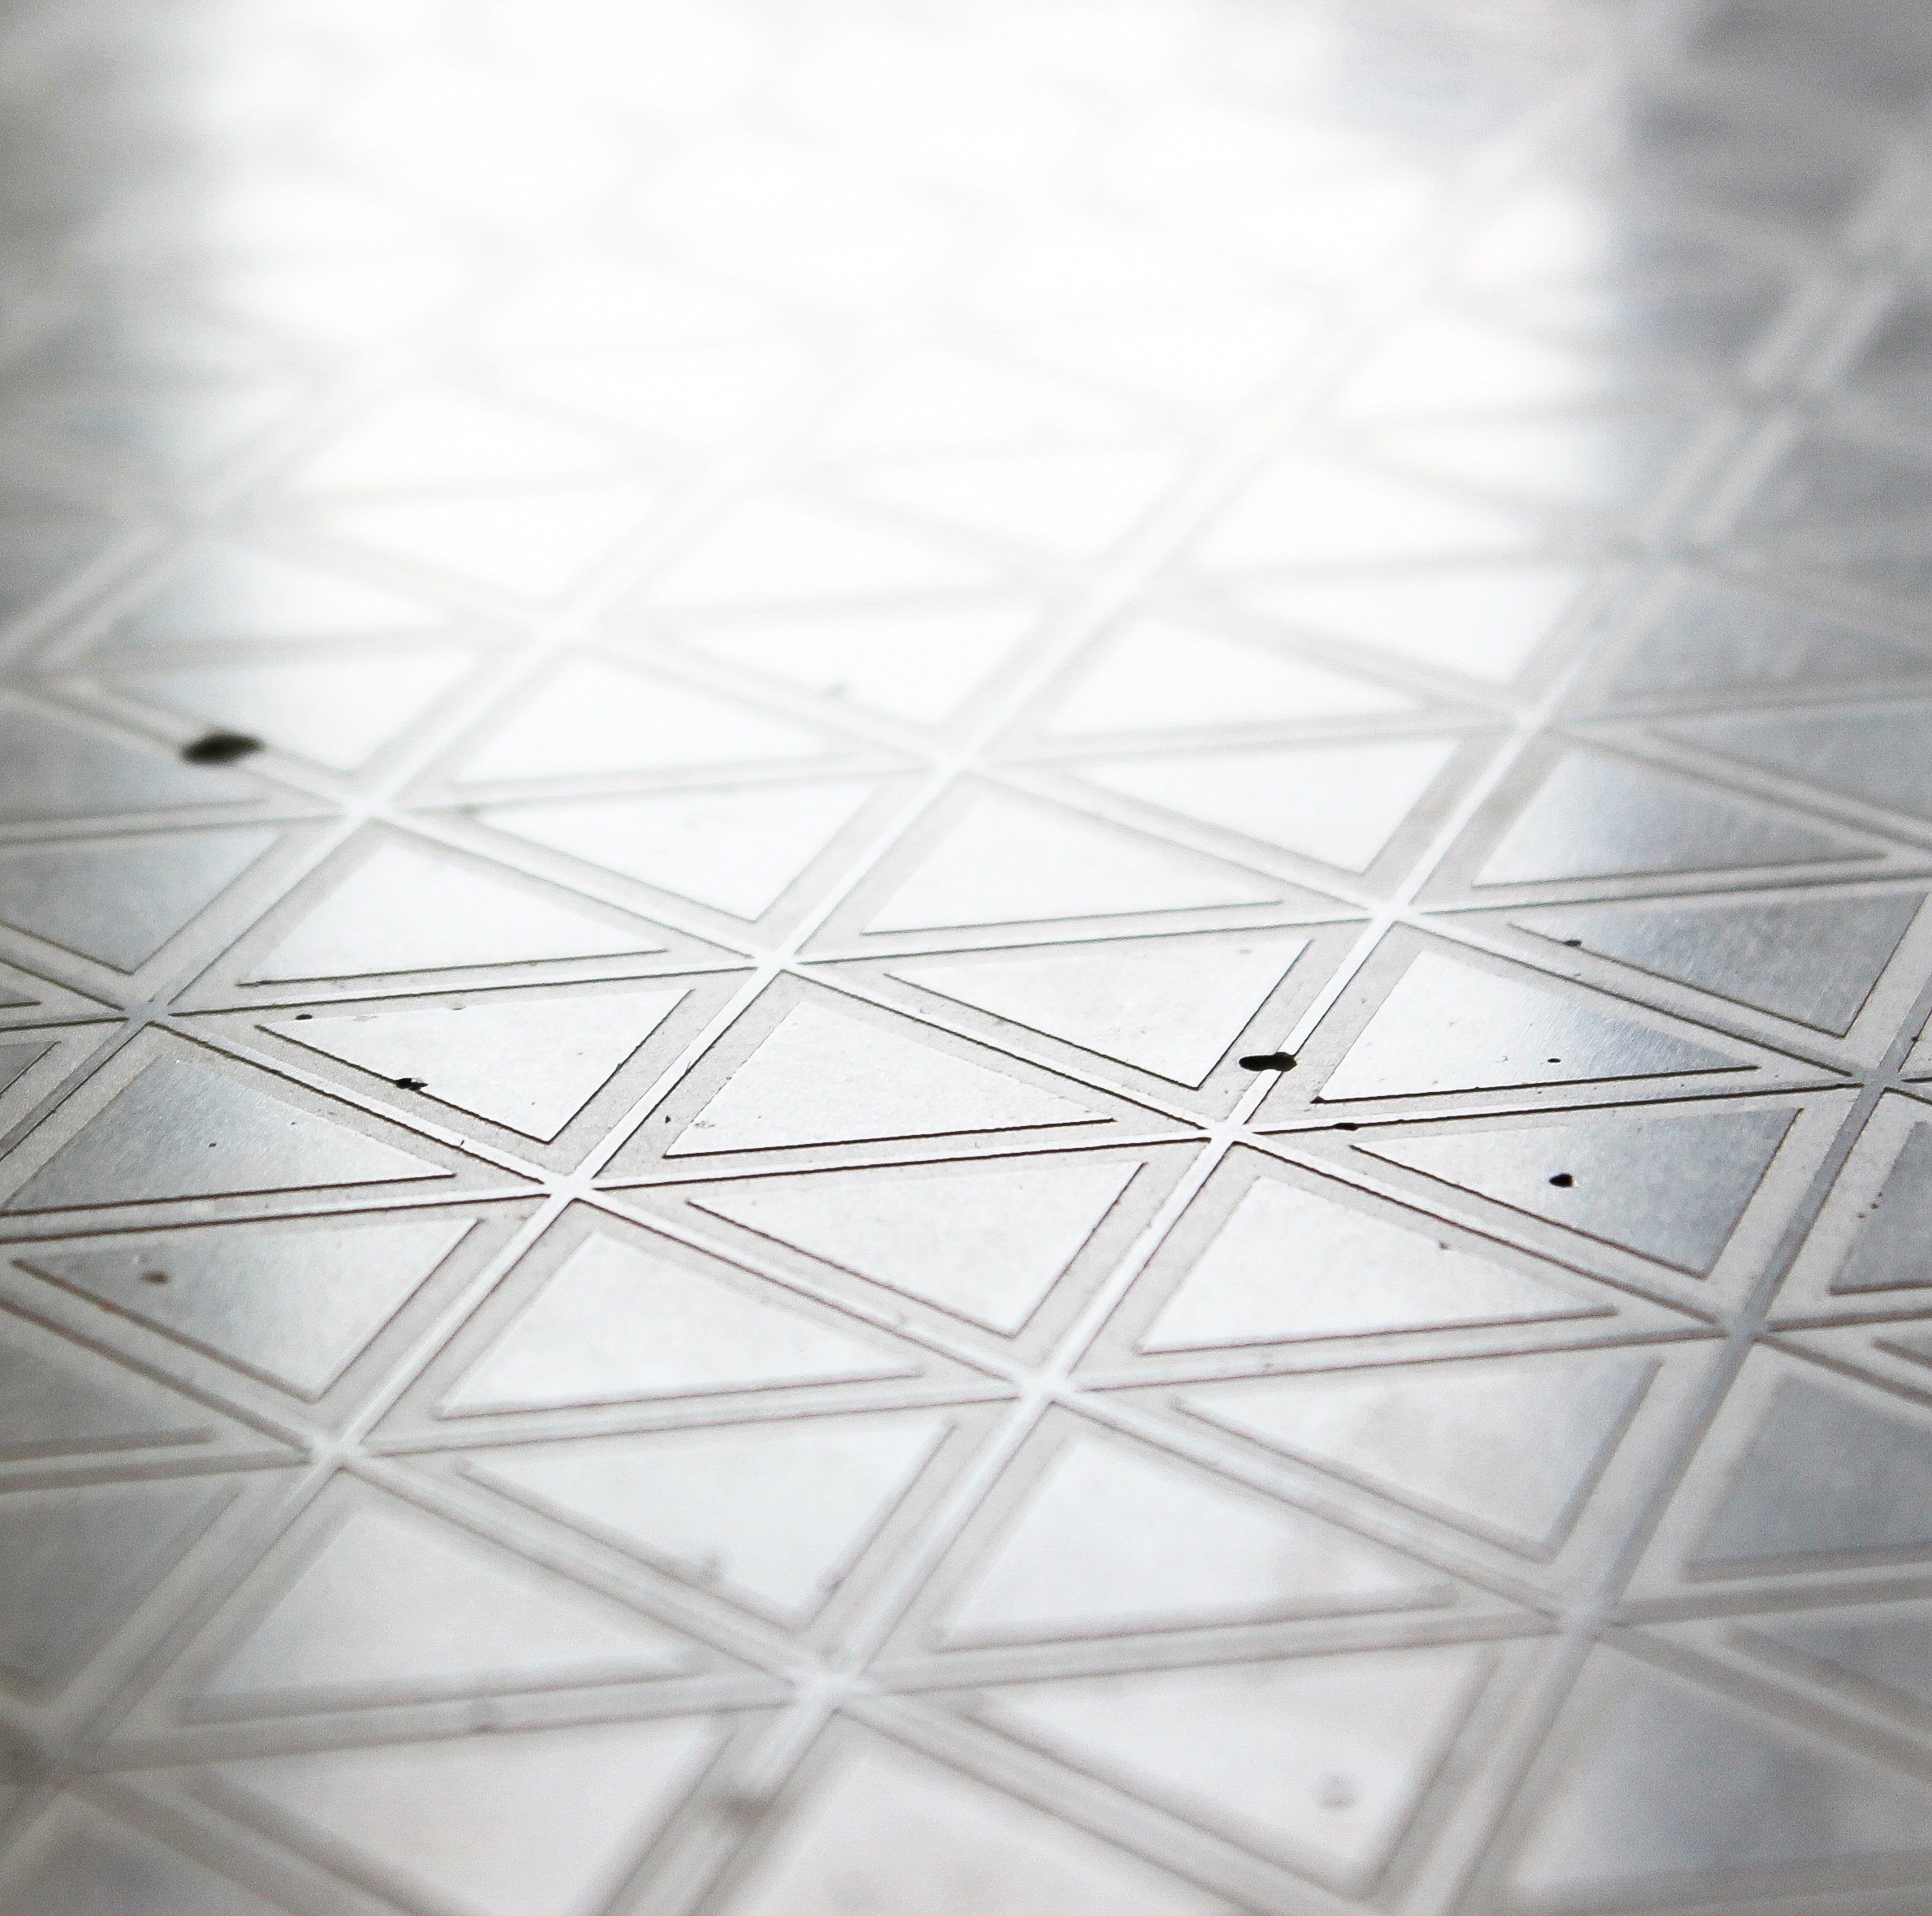
wing, light, black and white, white, texture, floor, ceiling, pattern, line, monochrome, circle, design, symmetry, shape, flooring, monochrome photography